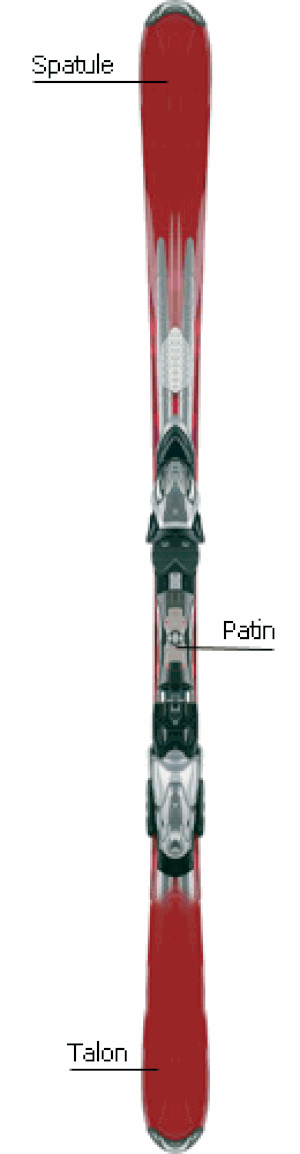
Le ski alpin est un accessoire de longueur variable, généralement de la taille de l'utilisateur, d'une largeur équivalente à celle du pied humain mais parfois beaucoup plus large selon l'utilisation et possédant un cambre. La semelle est d'aspect lisse, semi-rigide mais peut comporter une rainure en son centre. Le ski est fixé à la chaussure par une fixation réglable garantissant le déchaussage en cas de chute, permettant ainsi à une personne de skier, c'est-à-dire de glisser sur un matériau à faible frottement comme la neige. Il s'utilise le plus souvent par paire, mais il n'est pourtant que très rarement latéralisé.
Le ski alpin est un sport de glisse qui consiste à descendre une pente enneigée à l'aide de skis. C'est un sport olympique depuis 1936.